Pärnu

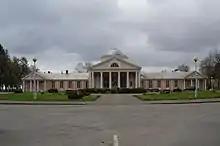
Pärnu mud baths

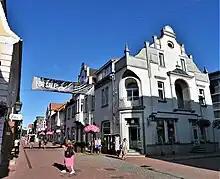

The majority of the tourists in Pärnu are Finns, Swedes and Russians. German, Latvian, and Norwegian tourists have also become more common.